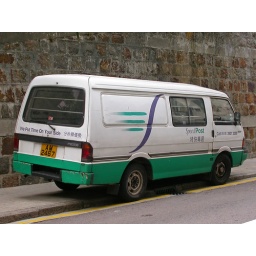
Mazda van of the Hong Kong post office in 2005.